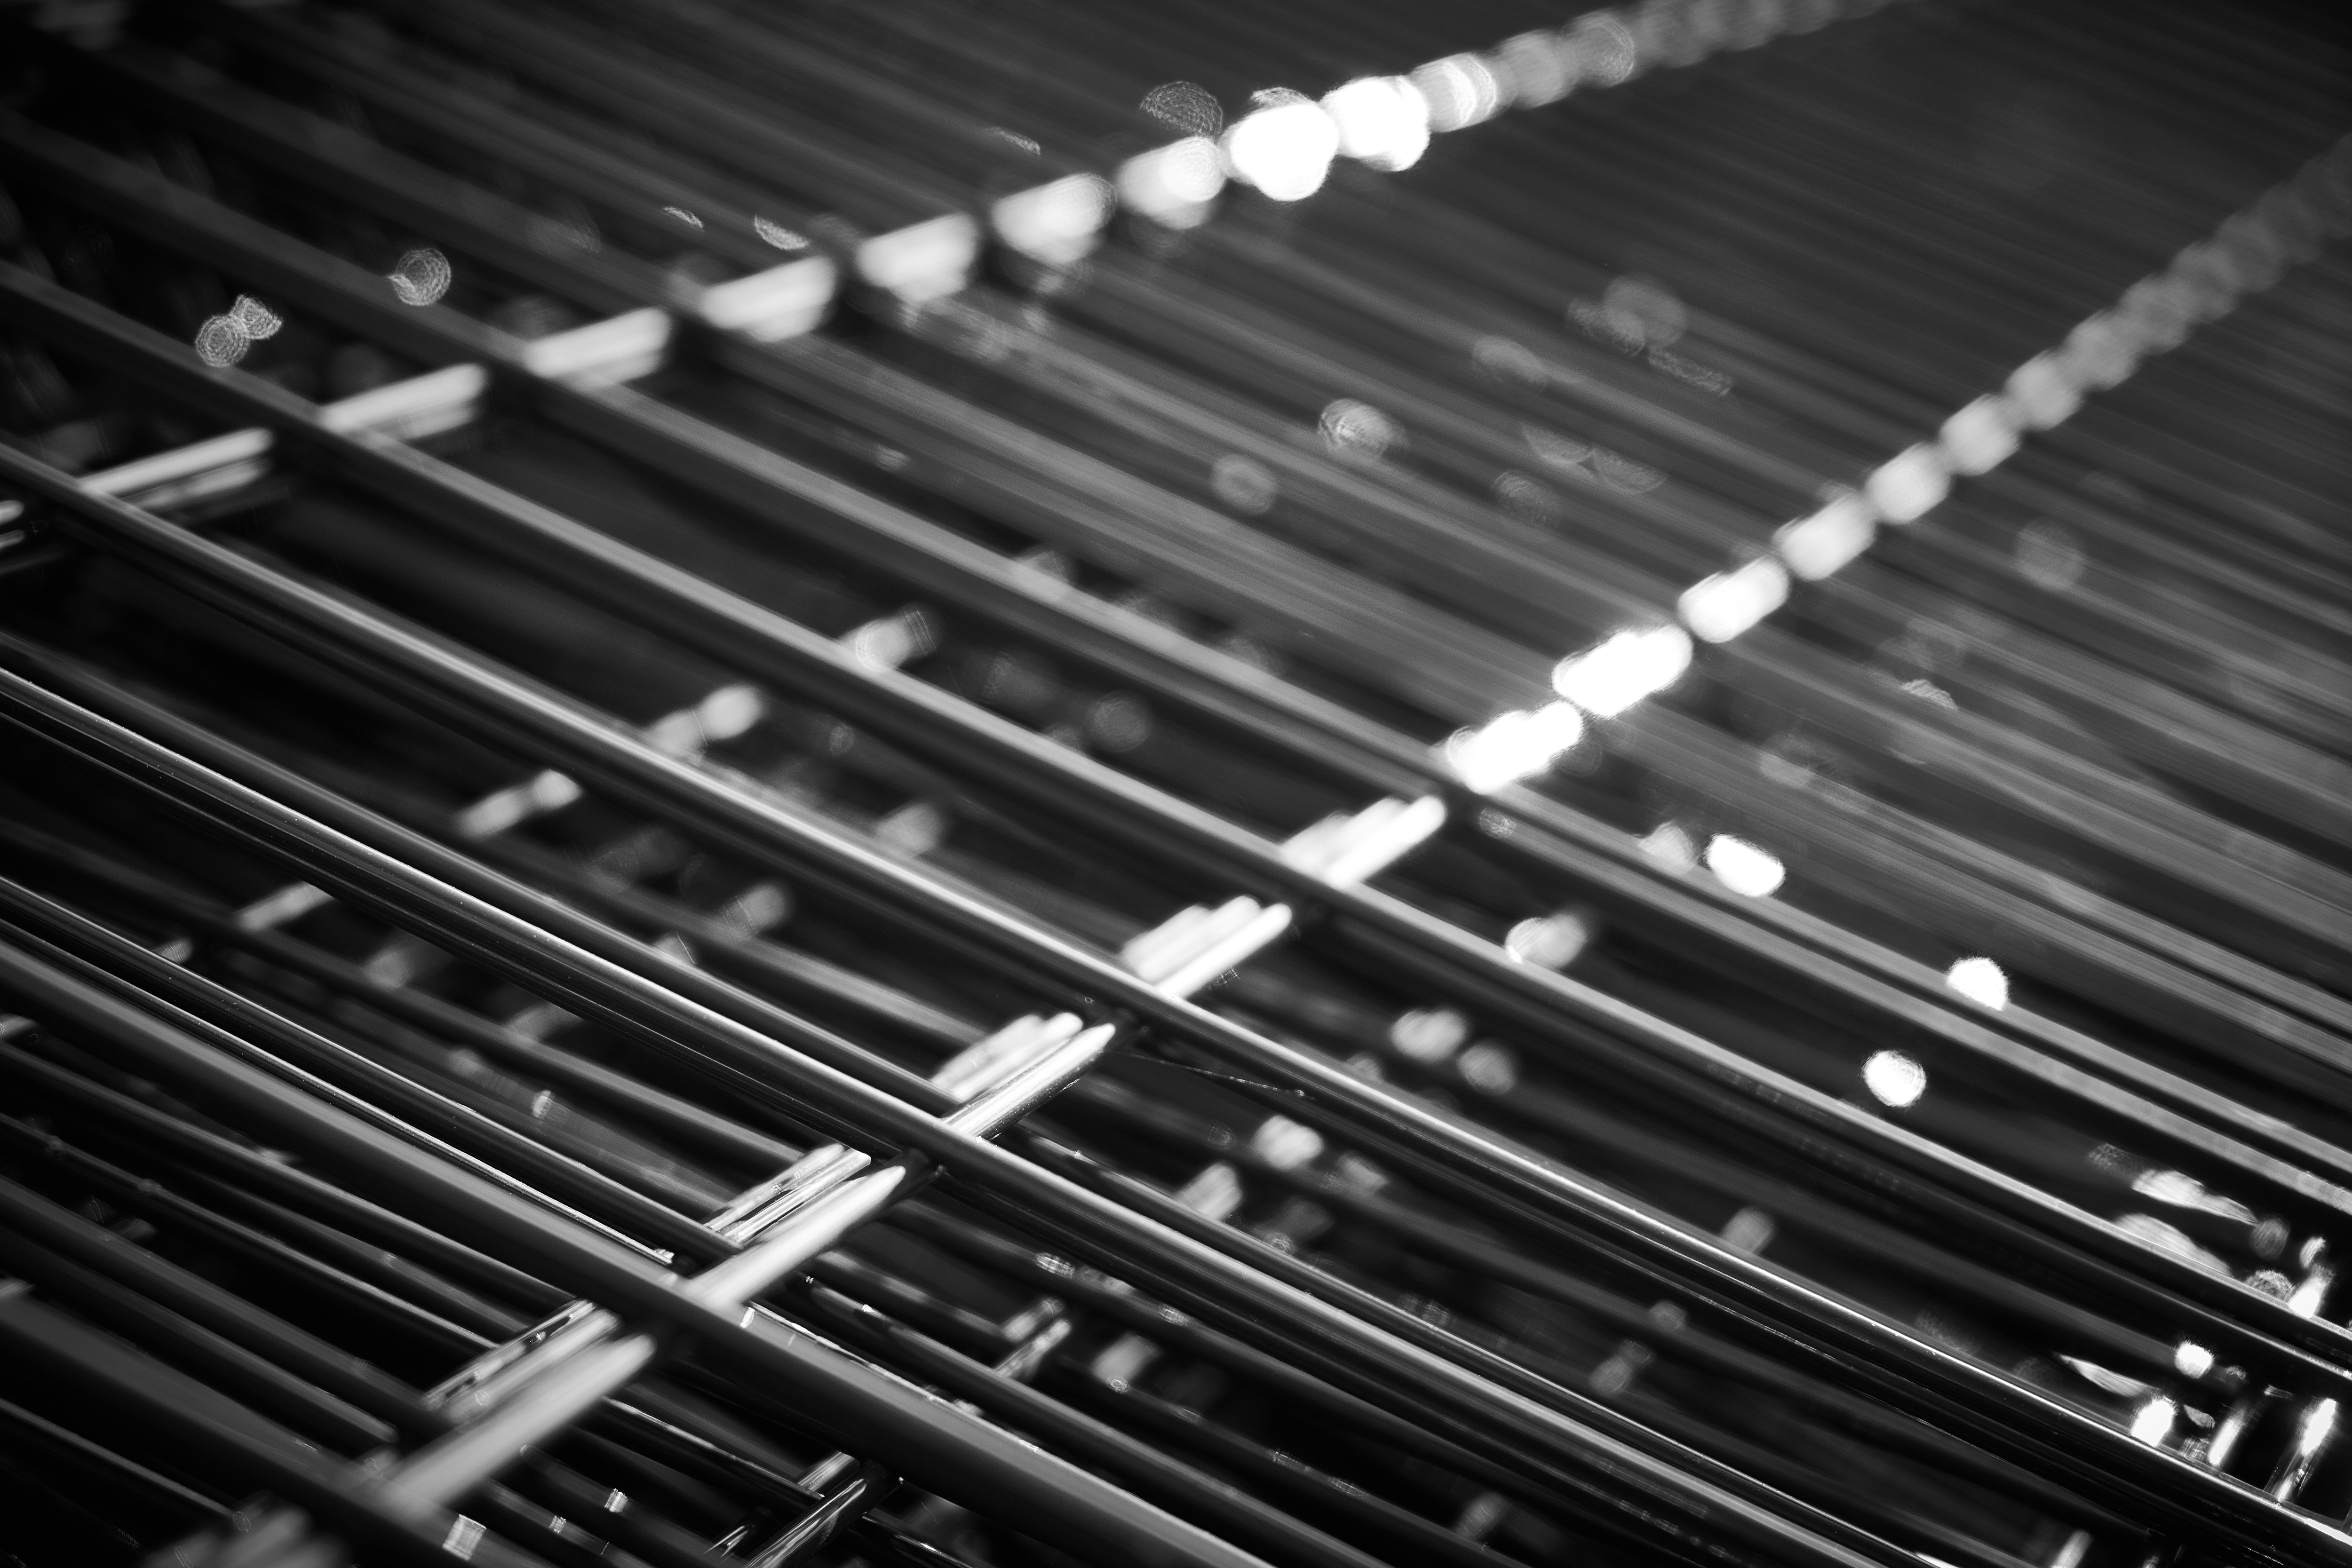
metal, line, steel, monochrome, black and white, barbecue grill, photography, Santur, monochrome photography, style